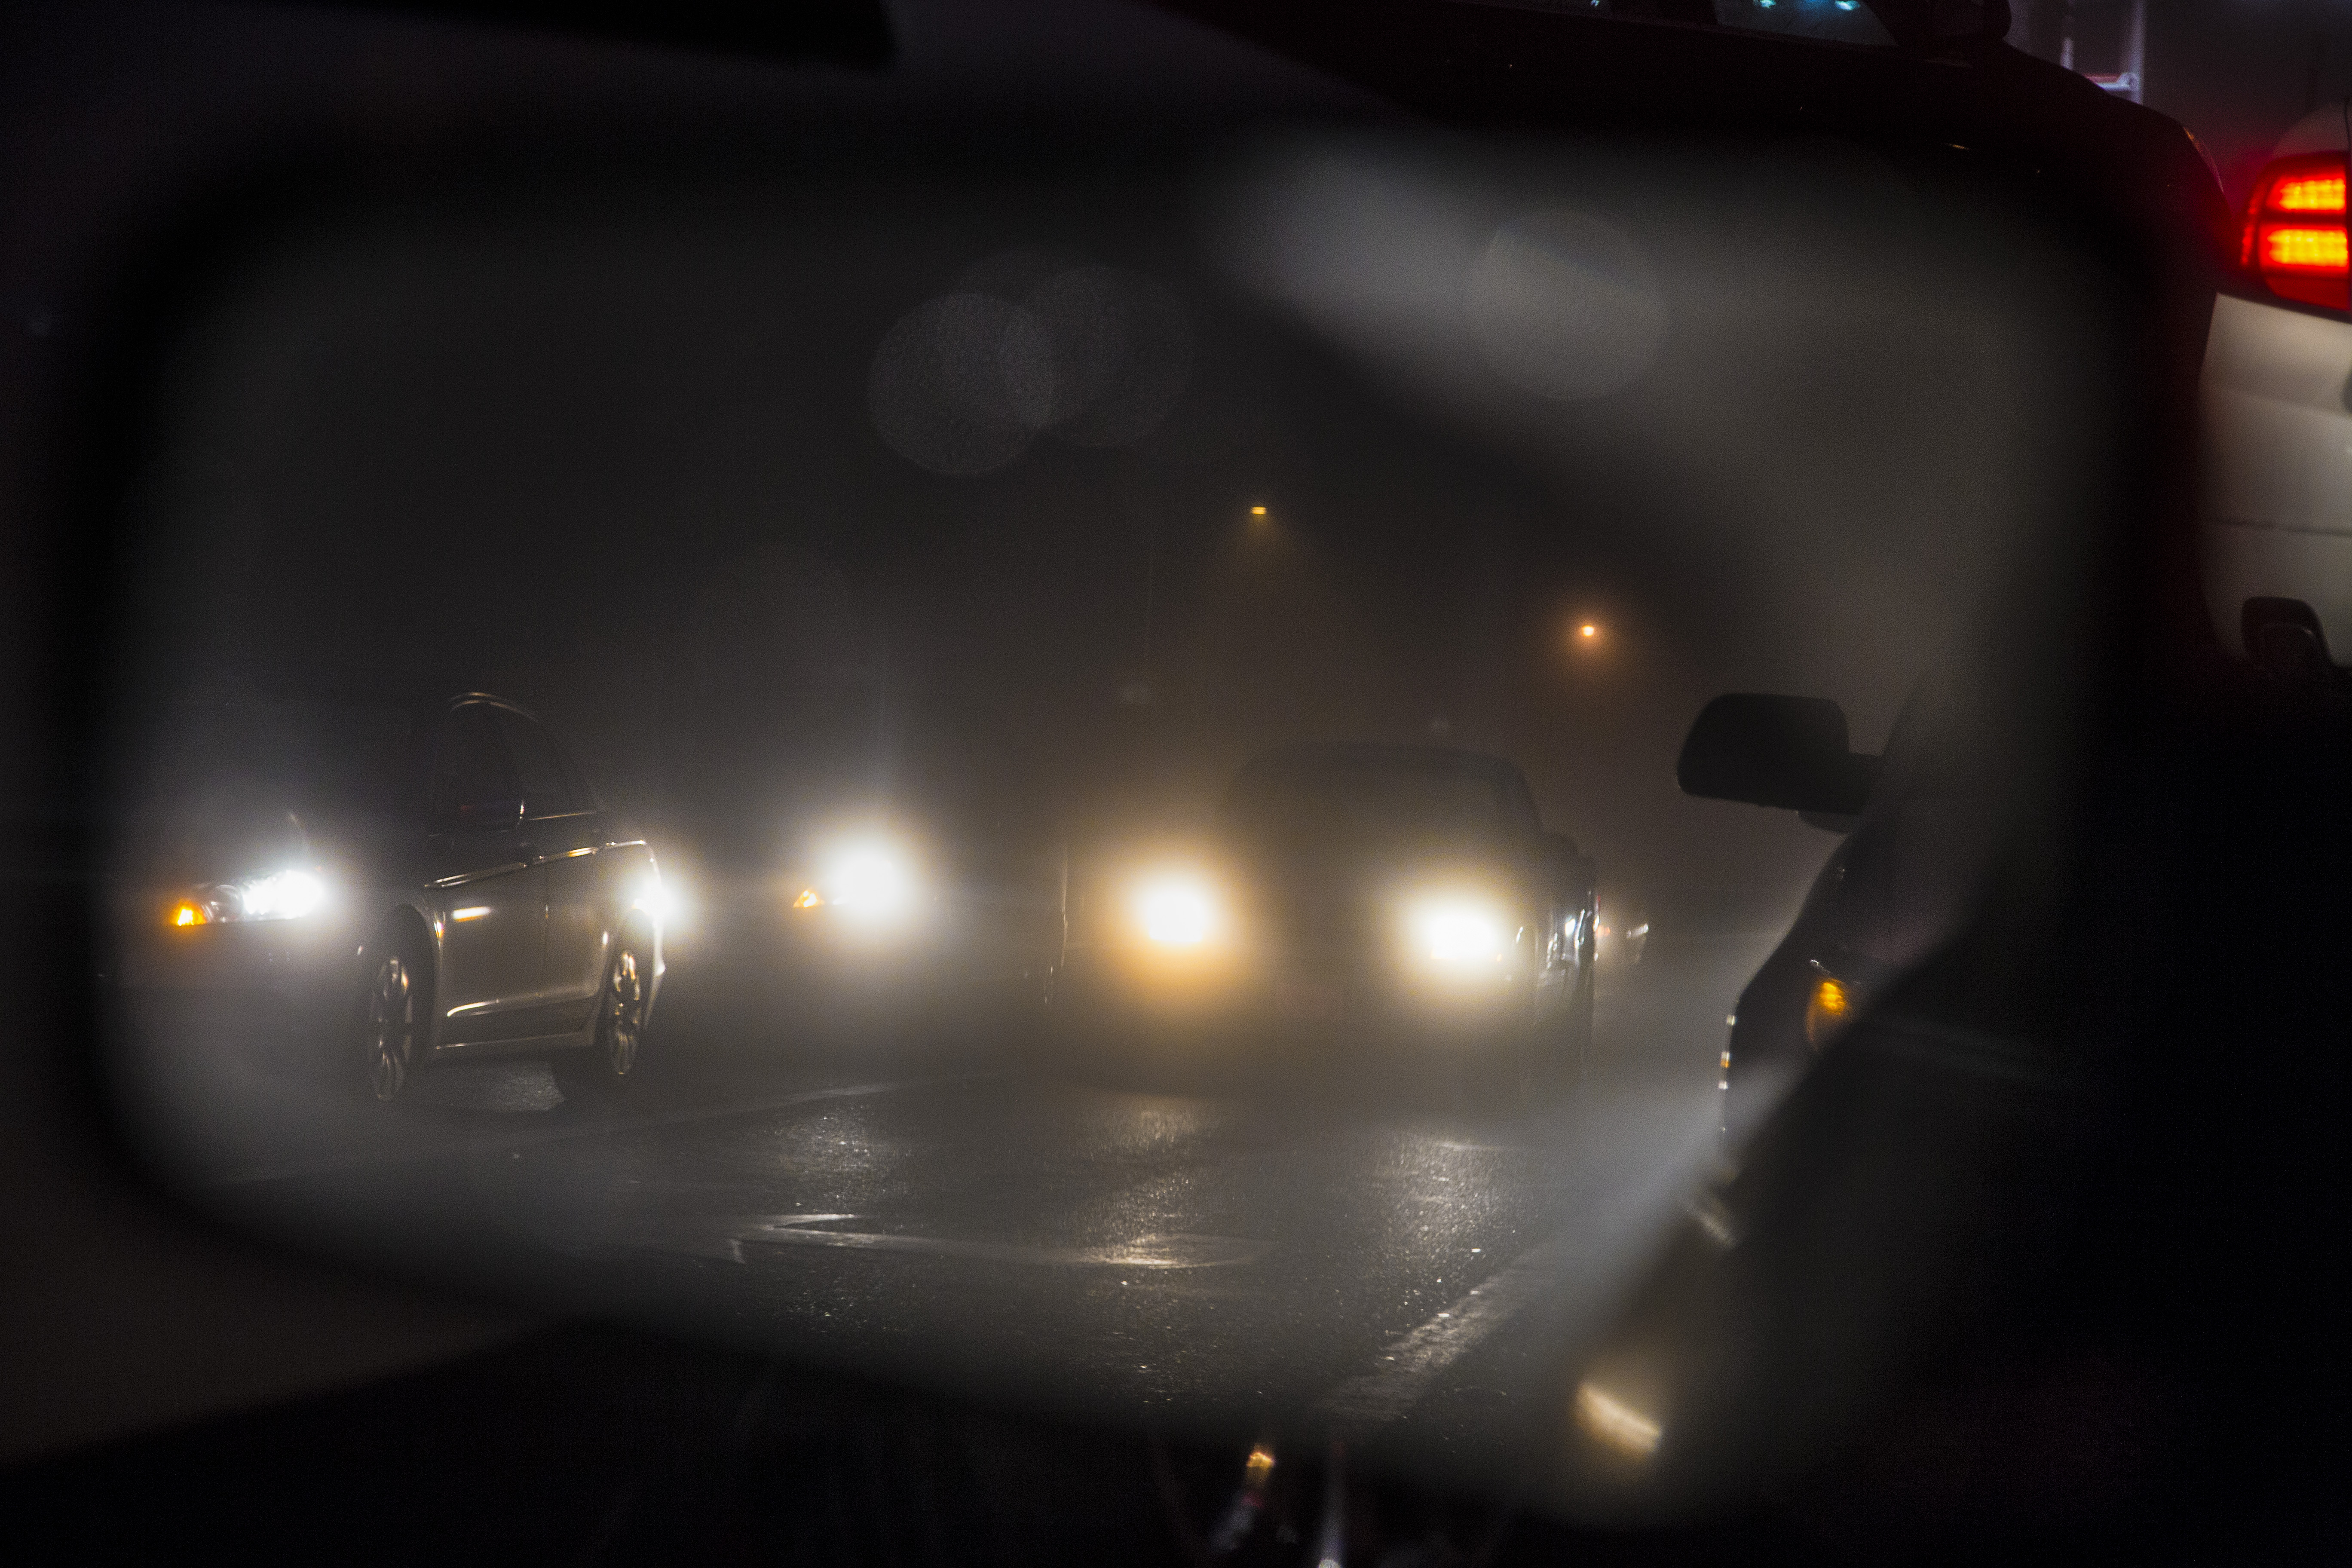
light, traffic, car, night, glass, driving, vehicle, darkness, 2015, lights, commuters, cars, 365, sacramento, stoppedintraffic, wingmirror, 3652015imstillstanding, screenshot, automotive exterior